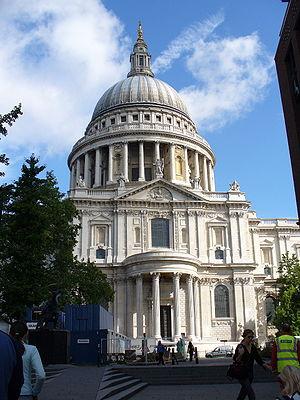
Au sein des églises anglicanes, l'acceptation de l'homosexualité fait débat. Dans certaines églises de la Communion anglicane, des évêques ouvertement homosexuels ont été nommés ou élus, ce qui a provoqué des conflits et des menaces de rupture, voire d'éclatement de la communion.